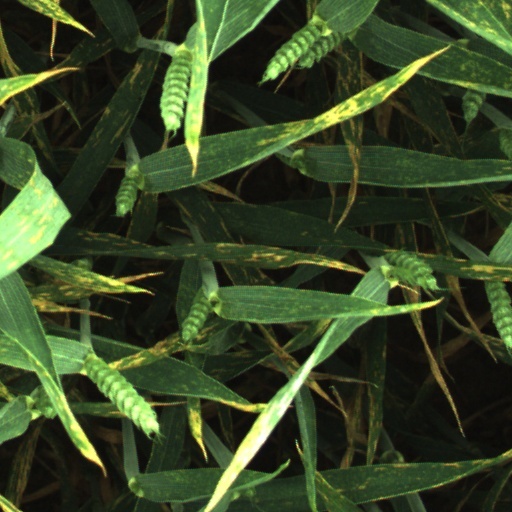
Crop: wheat